Sidsel Ben Semmane

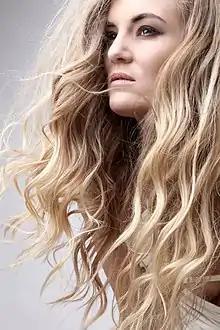
Sémmane in 2017

Sidsel Ben Sémmane (born 9 October 1988) is a Danish musician known since 2017 by the stage name Sémmane. She won the 2006 Dansk Melodi Grand Prix and went on to finish 18th at the Eurovision Song Contest 2006 in Athens. Her mother is Algerian.